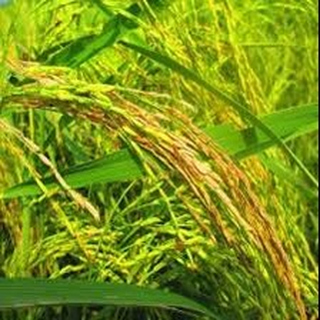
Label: wheat_blast